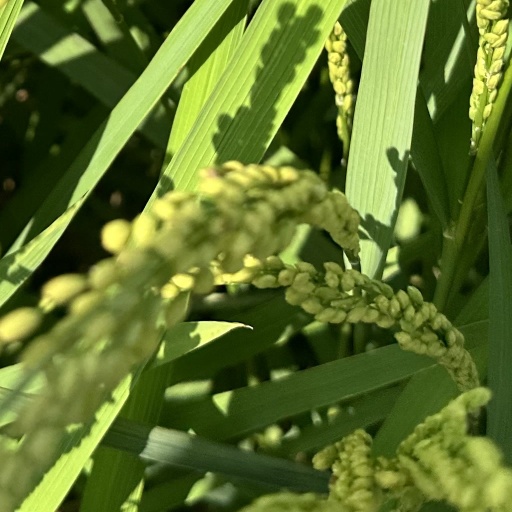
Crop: rice